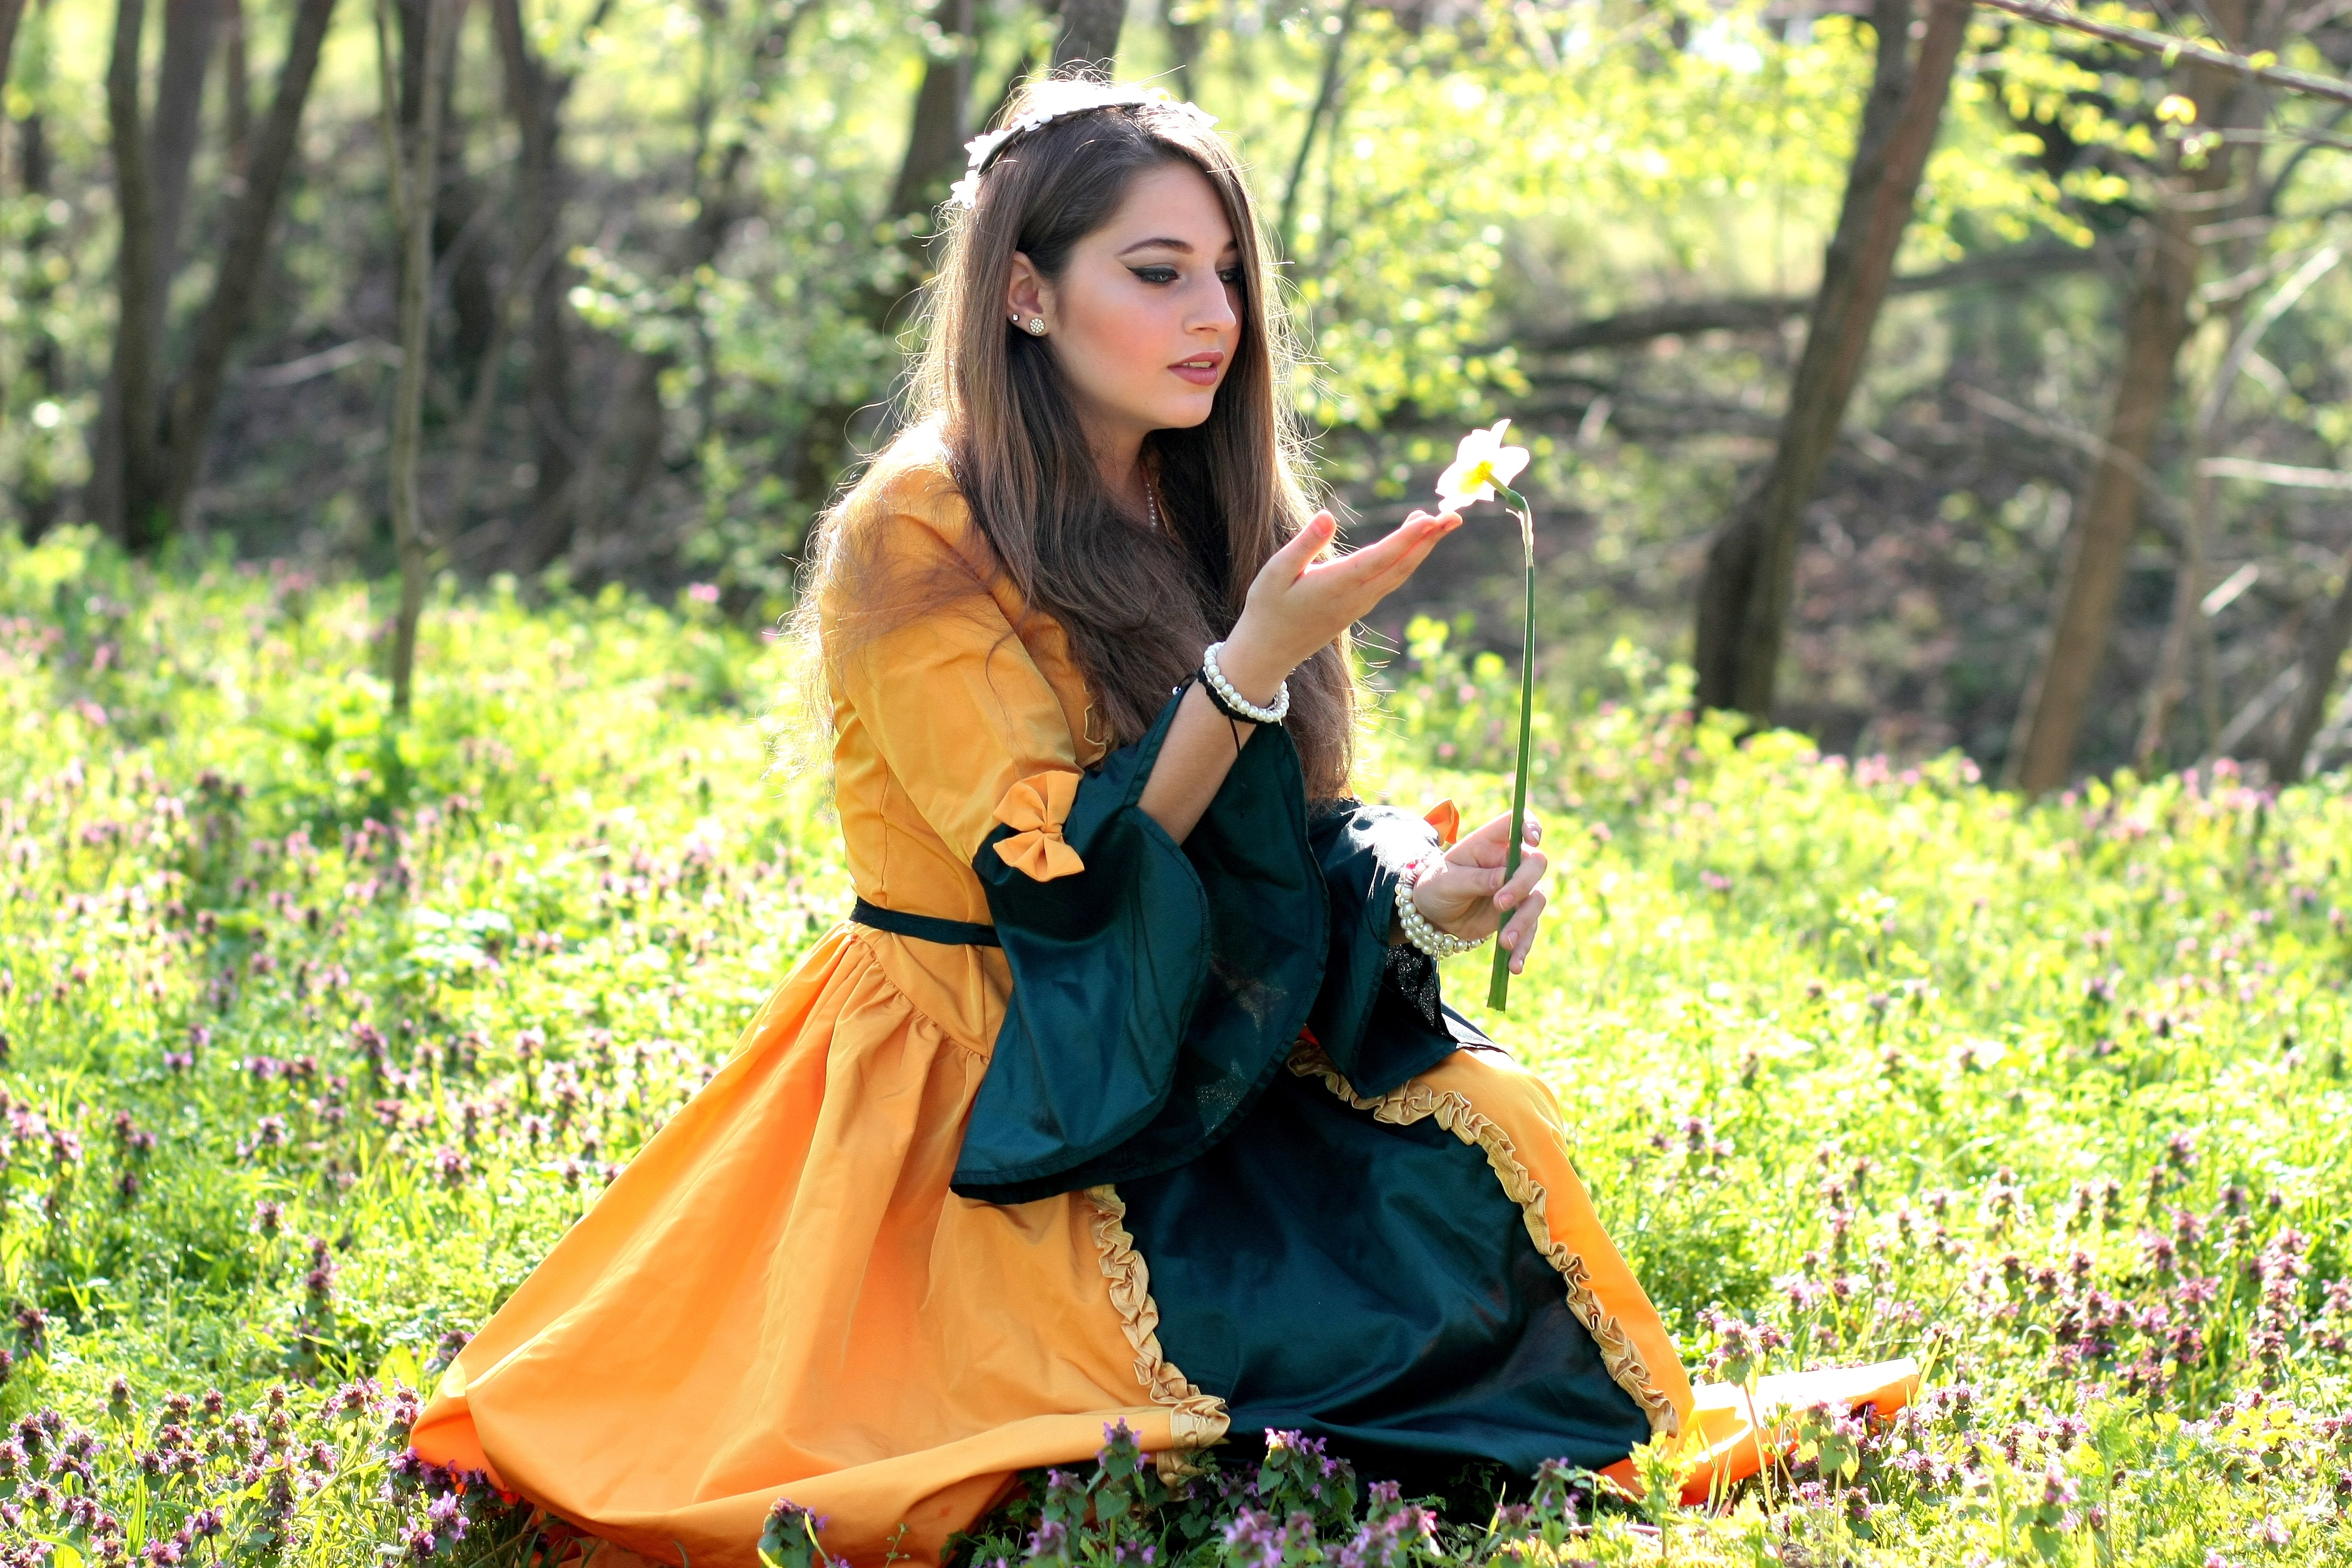
forest, person, girl, woman, photography, flower, model, spring, green, autumn, child, fashion, clothing, lady, season, dress, beauty, nice, story, princess, abdomen, photo shoot, portrait photography